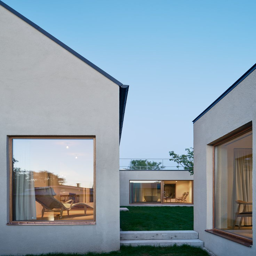
a gabled wall provides the entrance to this holiday home in a coastal village , which also features rooms arranged around a garden and cherry tree